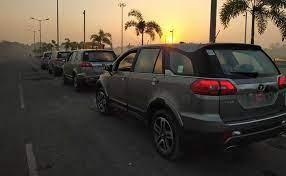
Vehicle type: Cars